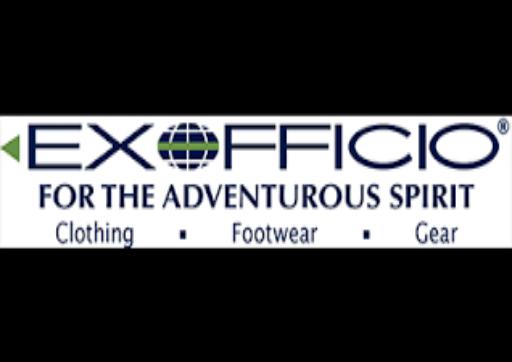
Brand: Exofficio
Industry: Clothes